Jericho, Queensland

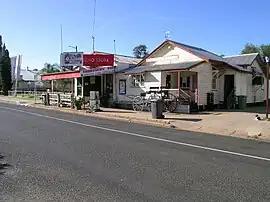
The main street

Jericho is a rural town and locality in the Barcaldine Region, Queensland, Australia. In the , the locality of Jericho had a population of 229 people.